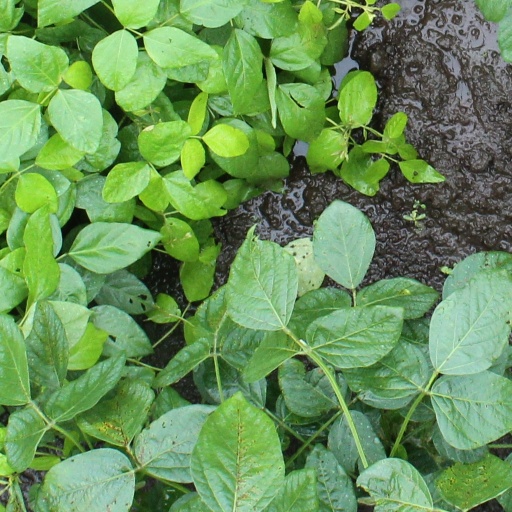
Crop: soybean